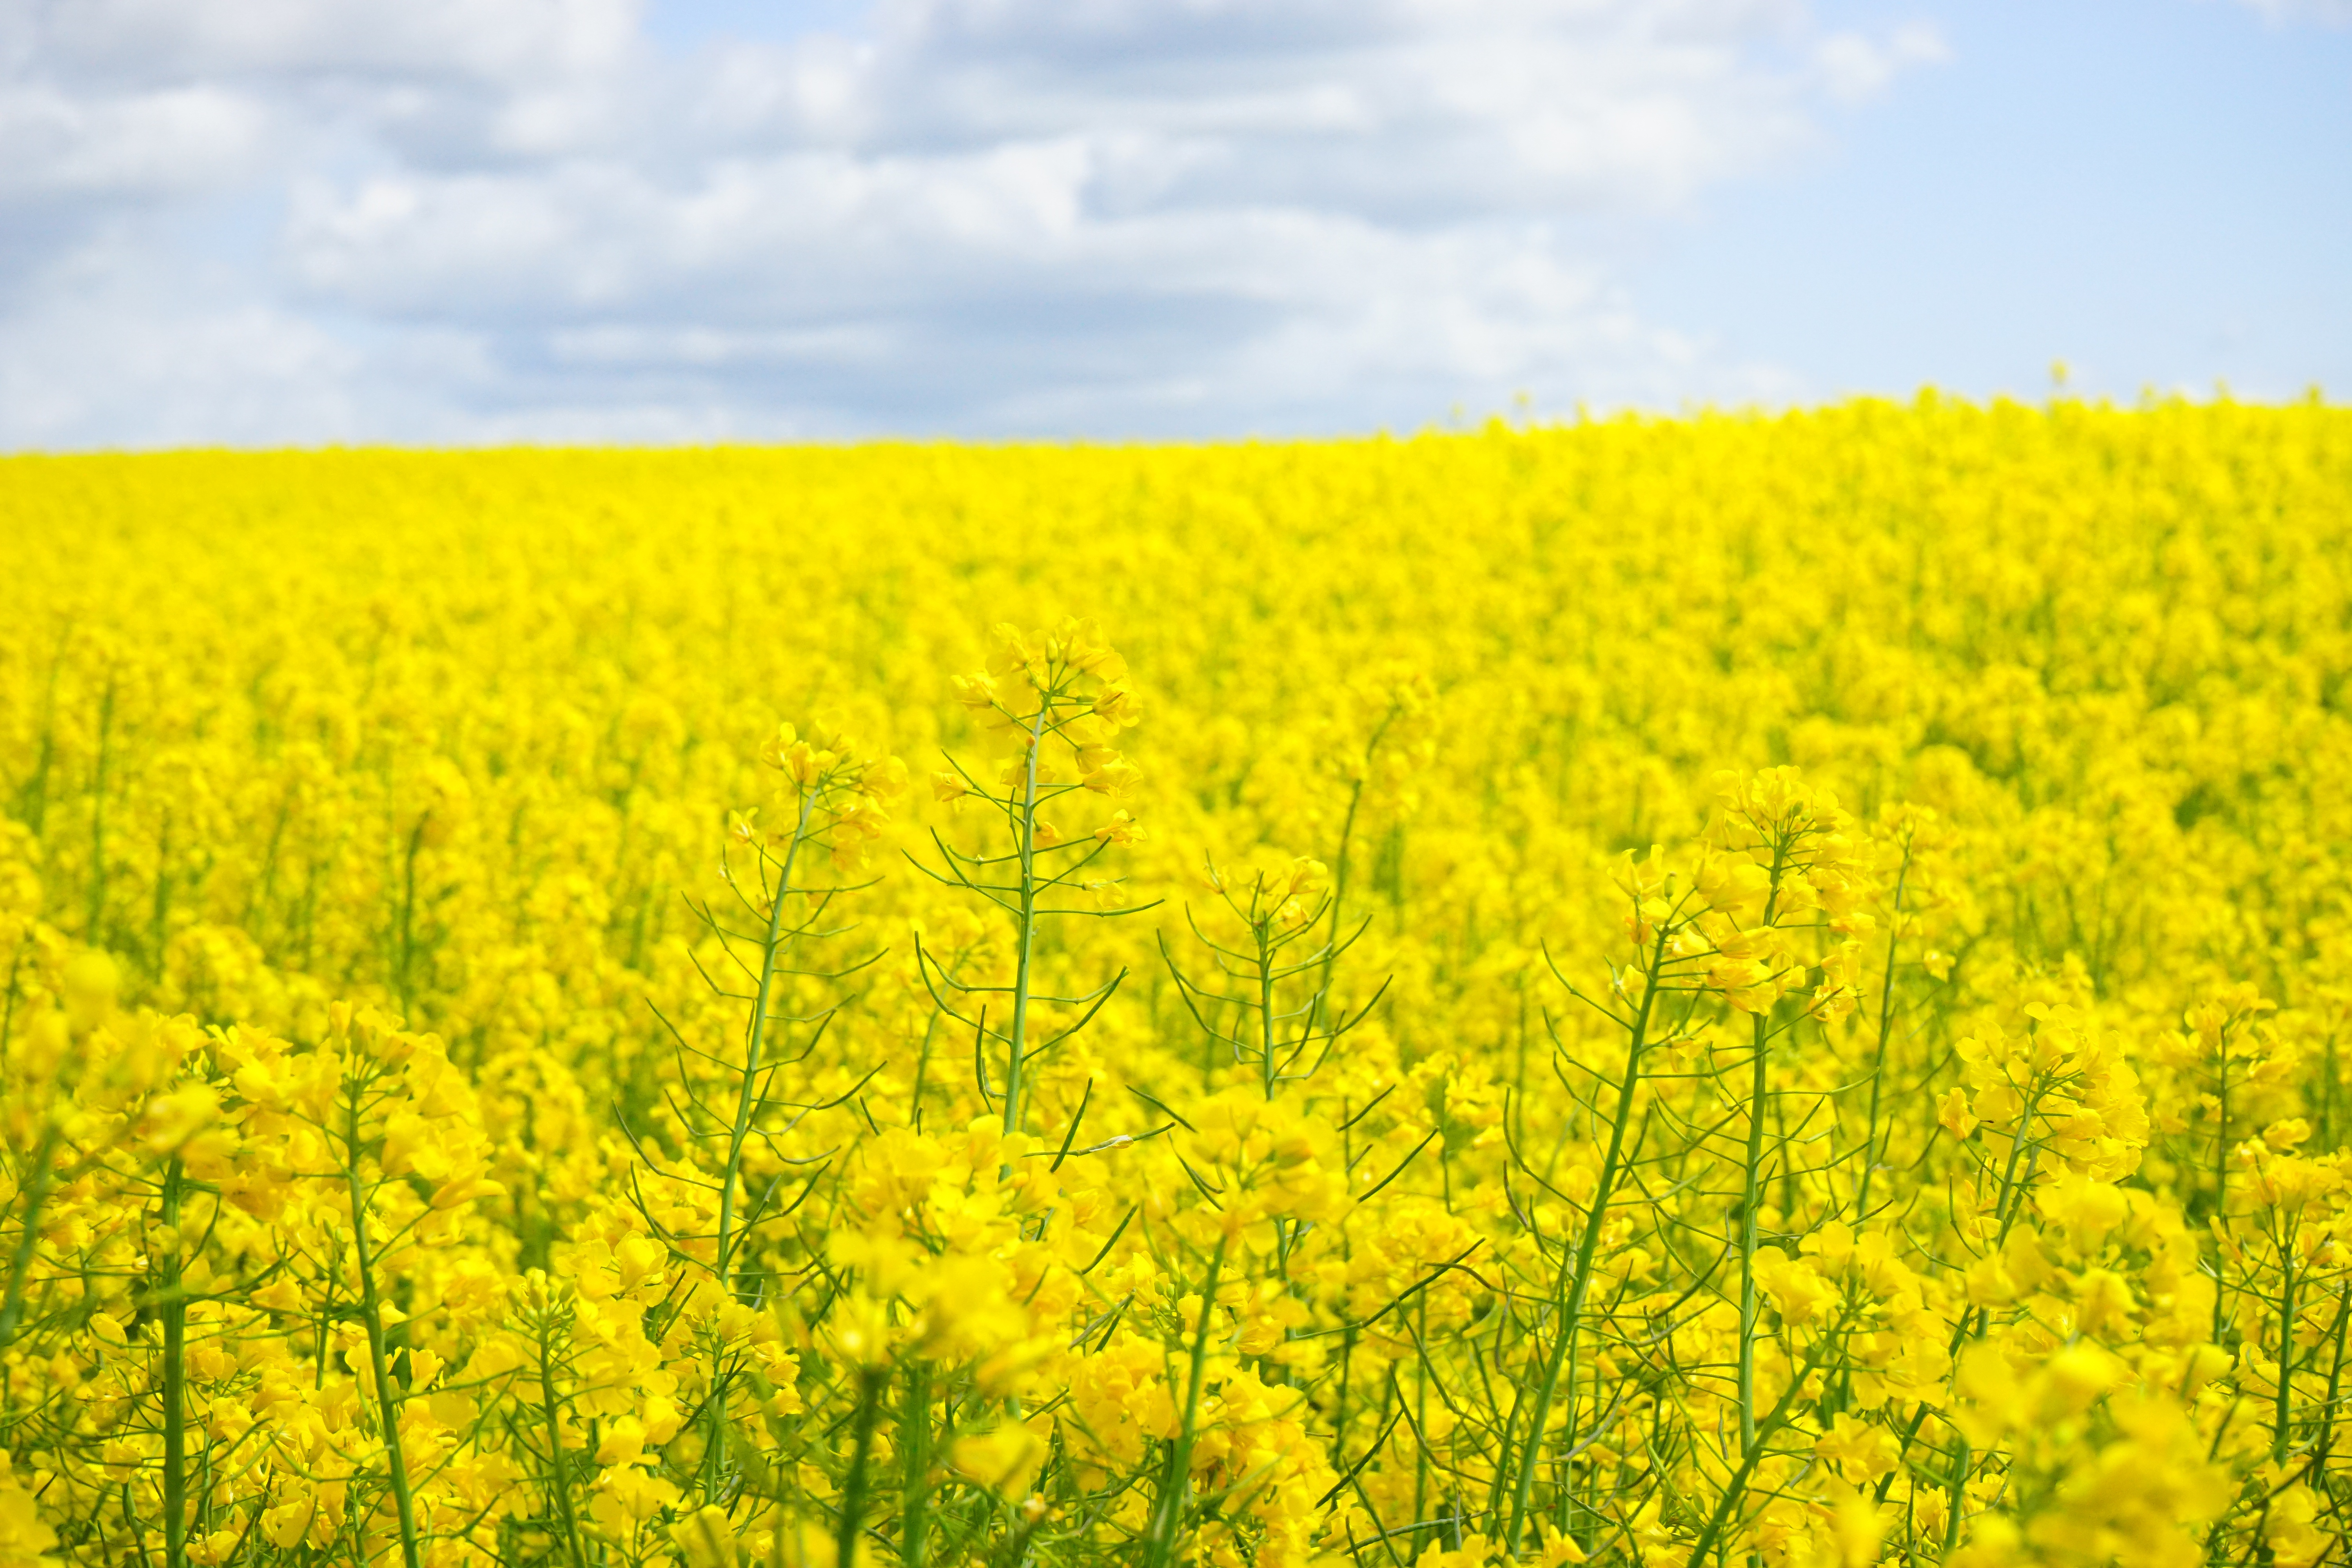
landscape, nature, plant, field, meadow, prairie, flower, summer, food, spring, produce, vegetable, crop, yellow, agriculture, rapeseed, flowers, grassland, crops, canola, mustard, brassica, brassicaceae, oilseed rape, rape blossom, bl tenmeer, field of flowers, flowering plant, field of rapeseeds, rape blossoms, oilseed rape plants, brassica napus, cruciferous plant, grass family, land plant, mustard plant, mustard and cabbage family, brassica rapa, reps, lewat